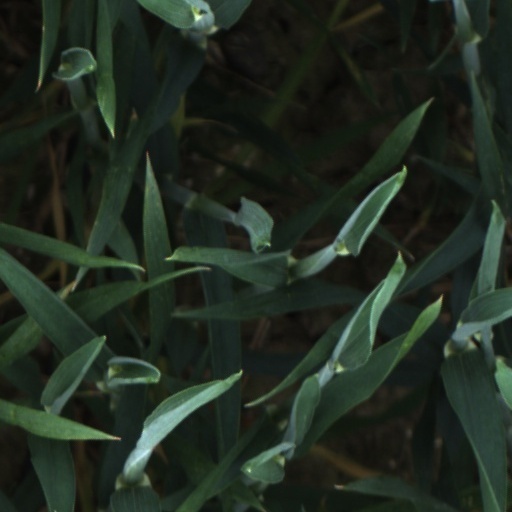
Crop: wheat